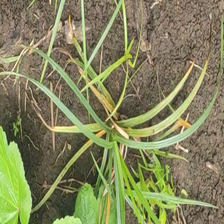
Weed species: Lavhala_(Cyperus_Rotundus)